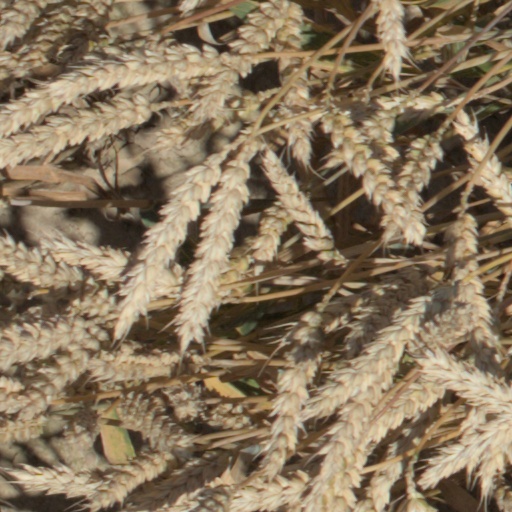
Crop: wheat